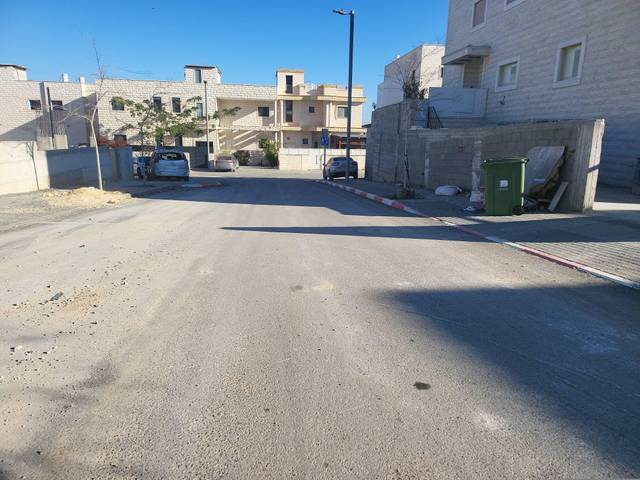
Region: Israel
Coordinates: 31.382, 34.774